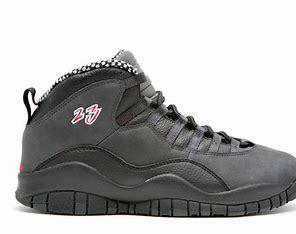
Brand: Jordan
Model: 10 Retro